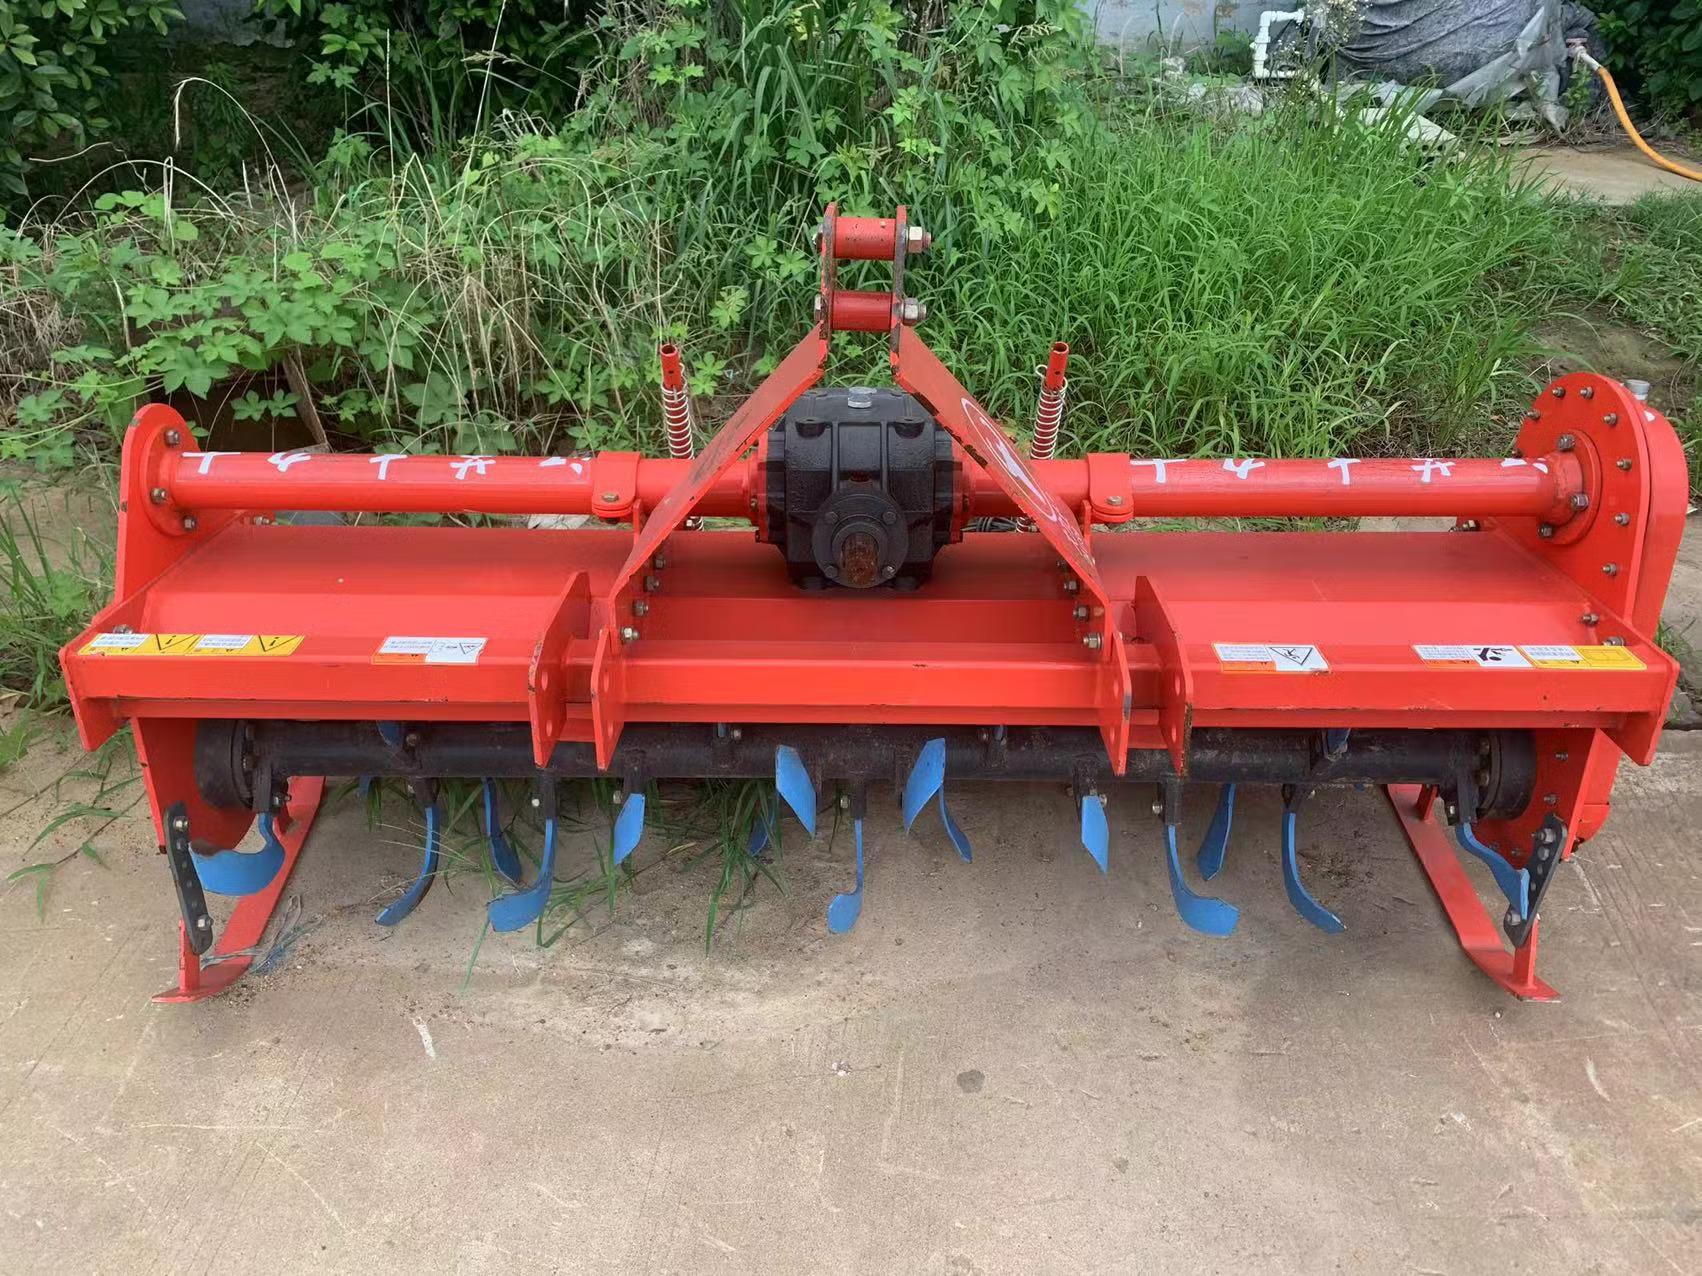
Mashine yenye rangi nyekundu, ikiwa na vyuma vilivyoshikizwa vyenye rangi ya bluu. Mashine hii hutumika shambani, ili kumrahisishia mkulima katika kufanya shughuli za shamba.